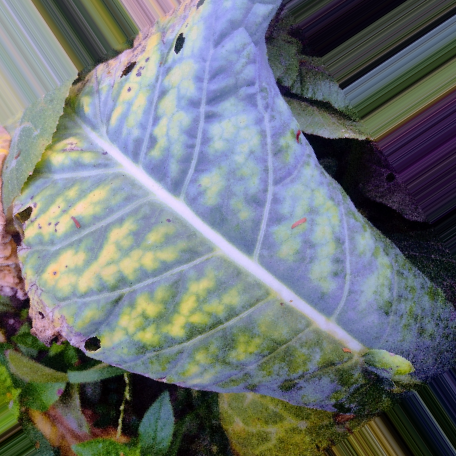
Label: Downy Mildew